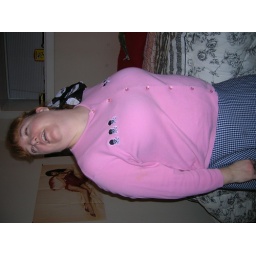
katy, blue steel pose in 50's nuclear good girl gear